William Hazlitt

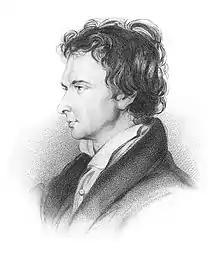
William Hazlitt in 1825 (engraving derived from a chalk sketch by William Bewick).

One idea that particularly bore fruit was that of a series of articles called "Table-Talk". (Many were written expressly for inclusion in the book of the same title, "Table-Talk; or, Original Essays", which appeared in different editions and forms over the next few years.) These essays, structured in the loose manner of table talk, were written in the "familiar style" of the sort devised two centuries earlier by Montaigne, whom Hazlitt greatly admired. The personal "I" was now substituted for the editorial "we" in a careful remodulation of style that carried the spirit of these essays far from that of the typical eighteenth-century periodical essay, to which he had more closely adhered in "The Round Table". In a preface to a later edition of "Table-Talk", Hazlitt explained that in these essays he eschewed scholarly precision in favour of a combination of the "literary and the conversational". As in conversation among friends, the discussion would often branch off into topics related only in a general way to the main theme, "but which often threw a curious and striking light upon it, or upon human life in general".